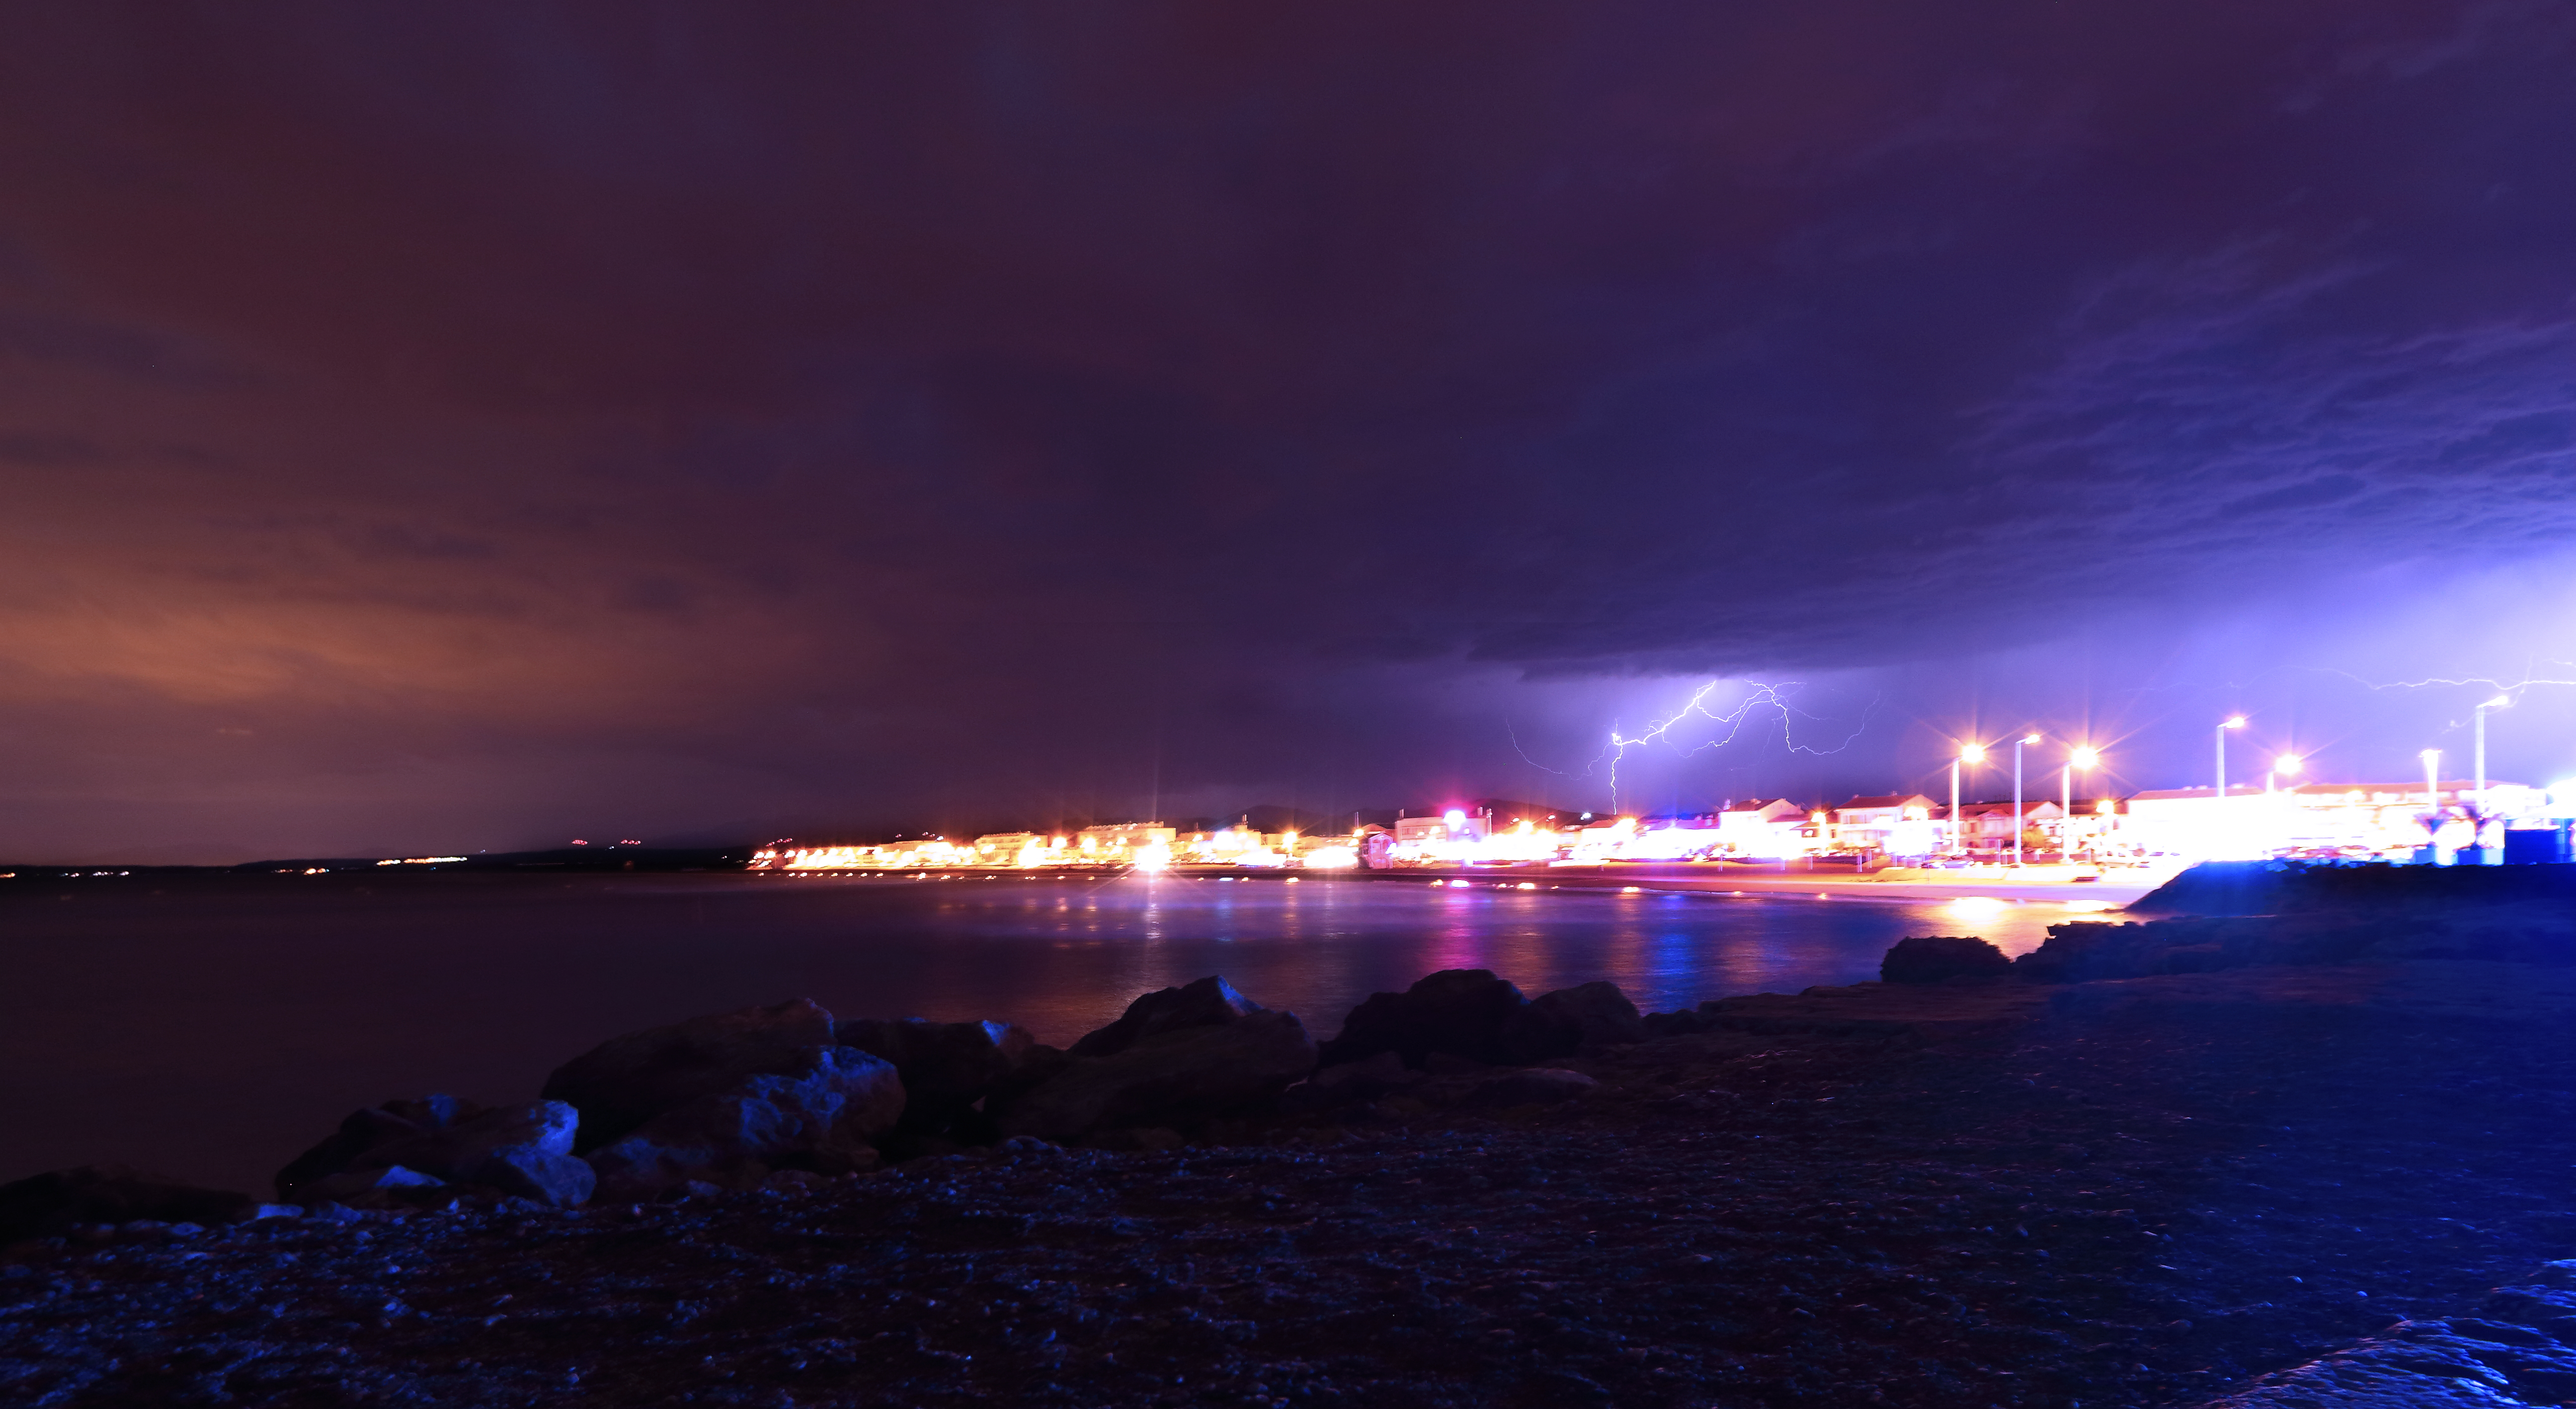
sea, horizon, light, cloud, sky, sunrise, sunset, night, wave, dawn, atmosphere, dusk, evening, reflection, darkness, moonlight, atmosphere of earth